Green Hotel

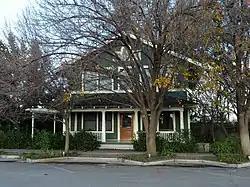

The Green Hotel, also known as the Shafter Hotel, is a historic hotel building located at 530 James St. in Shafter, California. The hotel was built in 1913 by the Kern County Land Company as lodging for prospective buyers at the Shafter Townsite. It was both the first building built at the townsite and the first commercial building in Shafter. The wood frame hotel's design includes a gable roof with overhanging eaves, a Palladian vent at the front of the attic, and an open front porch. While the hotel was formally known as the Shafter Hotel, its forest green paint led it to be nicknamed the Green Hotel. Herndon and Marion Hitchcock bought the hotel in 1917 and operated it until Herndon's death in 1951. In 1938, the Hitchcocks rotated the hotel 90 degrees to face James Street. After Herndon's death, Marion leased the hotel as a residence until donating it to the city in 1961.